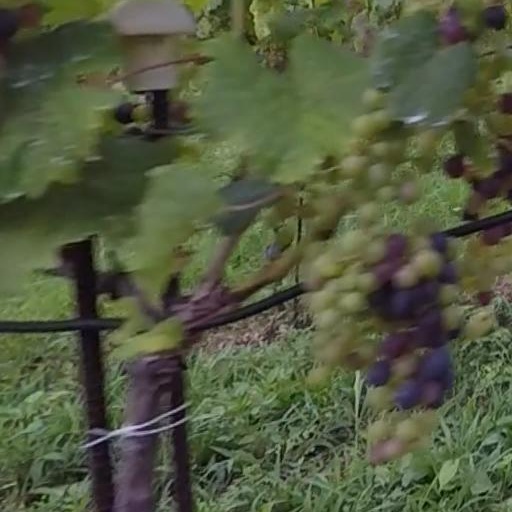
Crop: grape